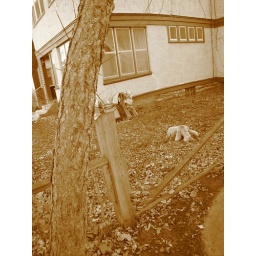
I found this dirty bear face down in the neighbor's yard to be very disturbing.